2023 Odisha train collision

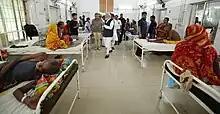
Prime Minister Narendra Modi meeting victims of the crash at a hospital in Balasore, Odisha

A preliminary investigation conducted by officials of the Kharagpur railway division determined that the following sequence of events occurred: